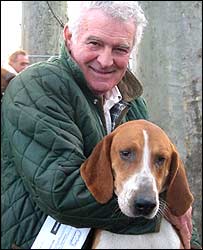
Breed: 223-n000074-English_foxhound